Carlos Scott Lopez-Gelormino

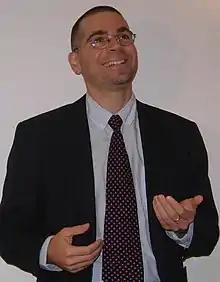
López in 2008

Carlos Scott López (Lopez-Gelormino; April 11, 1970) is an American-born clinical psychologist, human rights attorney, and public health advocate who has focused his career on studying, addressing, and treating trauma among vulnerable and marginalized groups - and specifically LGBTQ+ and Latino individuals. He worked with attorney Bruce William Nickerson until Nickerson's death on February 5, 2022.